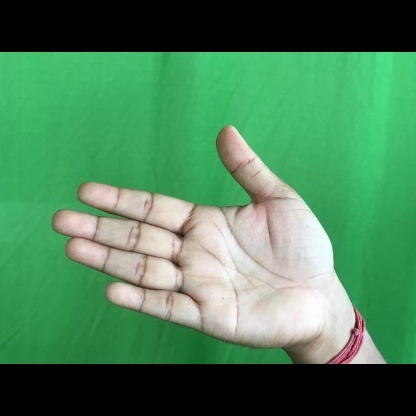
Mudra: Ardhachandran